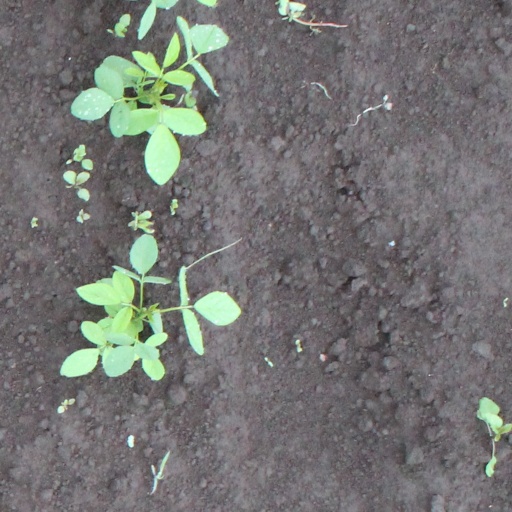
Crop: soybean